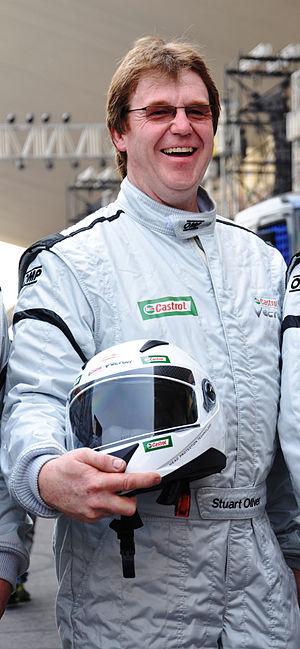
Stuart Oliver, né le 2 juillet 1963 à Hexham, est un pilote d'automobile et de camions britannique.